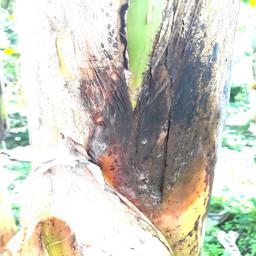
Label: PSEUDOSTEM WEEVIL